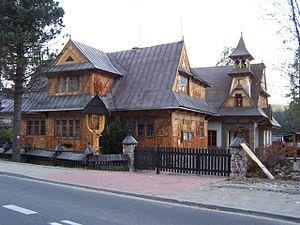
Kościelisko est un village des Tatras dans la voïvodie de Petite-Pologne.